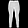
Label: Trouser